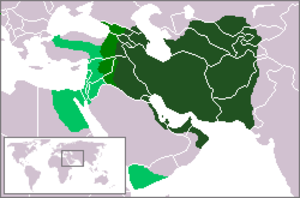
602 : reprise de la Guerre entre la Perse et Byzance. Succès perses contre Byzance, d’Édesse à Chalcédoine, face à Constantinople. Après la chute de Maurice au profit de Phocas, Khosrô II envahit la Syrie et l’Anatolie. Allié aux Avars, il envahit à plusieurs reprises l’Asie Mineure et paraît devant Constantinople en 615.
Les guerres entre les Perses et les Byzantins sont une série de conflits entre la dynastie perse des Sassanides et l'Empire byzantin. Elles succèdent à une longue série d'affrontements régionaux entre le monde méditerranéen et le monde perse, une des plus longues de l'histoire. Aux guerres gréco-persanes suivent les guerres perso-romaines, qui vont se poursuivre après la séparation de l'empire romain et la création de l'empire byzantin, puis après la conquête musulmane continuer avec les guerres arabo-byzantines.
La guerre de 602 à 628 entre les empires byzantin et perse sous la dynastie sassanide marque la dernière et la plus sanglante phase du long conflit qui opposa les deux empires. La phase précédente s’était terminée en 591 lorsque l’empereur Maurice avait aidé le roi Khosro II à regagner son trône. En 602, Maurice fut assassiné par son rival, Phocas. Khosro saisit ce prétexte pour déclarer la guerre à l’empire byzantin. Cette guerre devait s’étendre sur plus de vingt ans et s’avérer la plus longue, enflammant l’Égypte, le Levant, la Mésopotamie, le Caucase et l’Anatolie et venant aux portes mêmes de Byzance.